Hell Fest

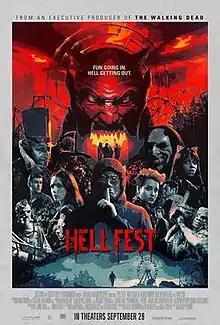
Theatrical release poster

Hell Fest is a 2018 American slasher film directed by Gregory Plotkin and written by Seth M. Sherwood, Blair Butler, Akela Cooper and from a story by William Penick, Christopher Sey and Stephen Susco. The film stars Amy Forsyth, Reign Edwards, Bex Taylor-Klaus, and Tony Todd, and follows a group of teens who are stalked by a serial killer while visiting a traveling Halloween carnival.